Will Lockett

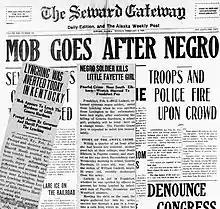
News coverage of Lockett from 1920

To prevent more lynchers from organizing, Marshall enacted citywide censorship. He ordered local telephone and telegraph companies to shut down all communication within 100 miles from Lexington and banned any messages from leaving the city. Marshall also organized 12 patrols to guard certain areas of the county. Those areas included the local armory, the home of the judge, the home of the head of the county, and the black districts of Lexington.